Battle of Rijmenam

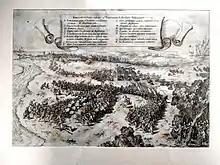

After the battle Don Juan first withdrew to Tienen, but soon had to retreat to Namur. He thus relinquished most of the territorial gains after Gembloux. While encamped near Namur he died from a sudden illness (probably typhus) on 1 October 1578.